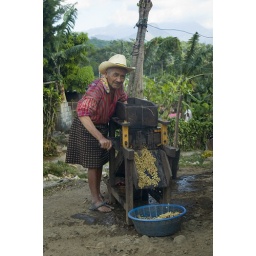
Older indigenous gentleman in traditional mayan clothing peeling coffee with a wooden manual handcrank peeler.